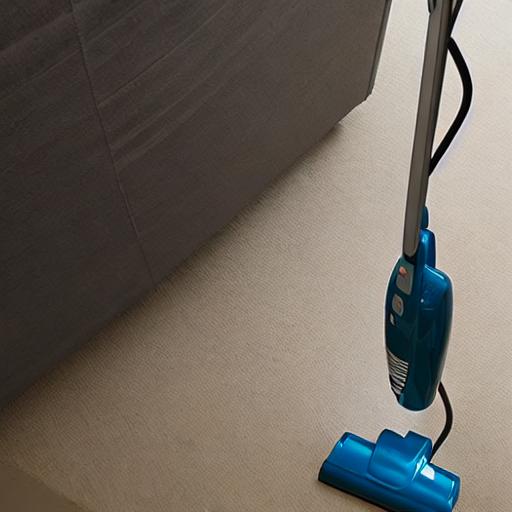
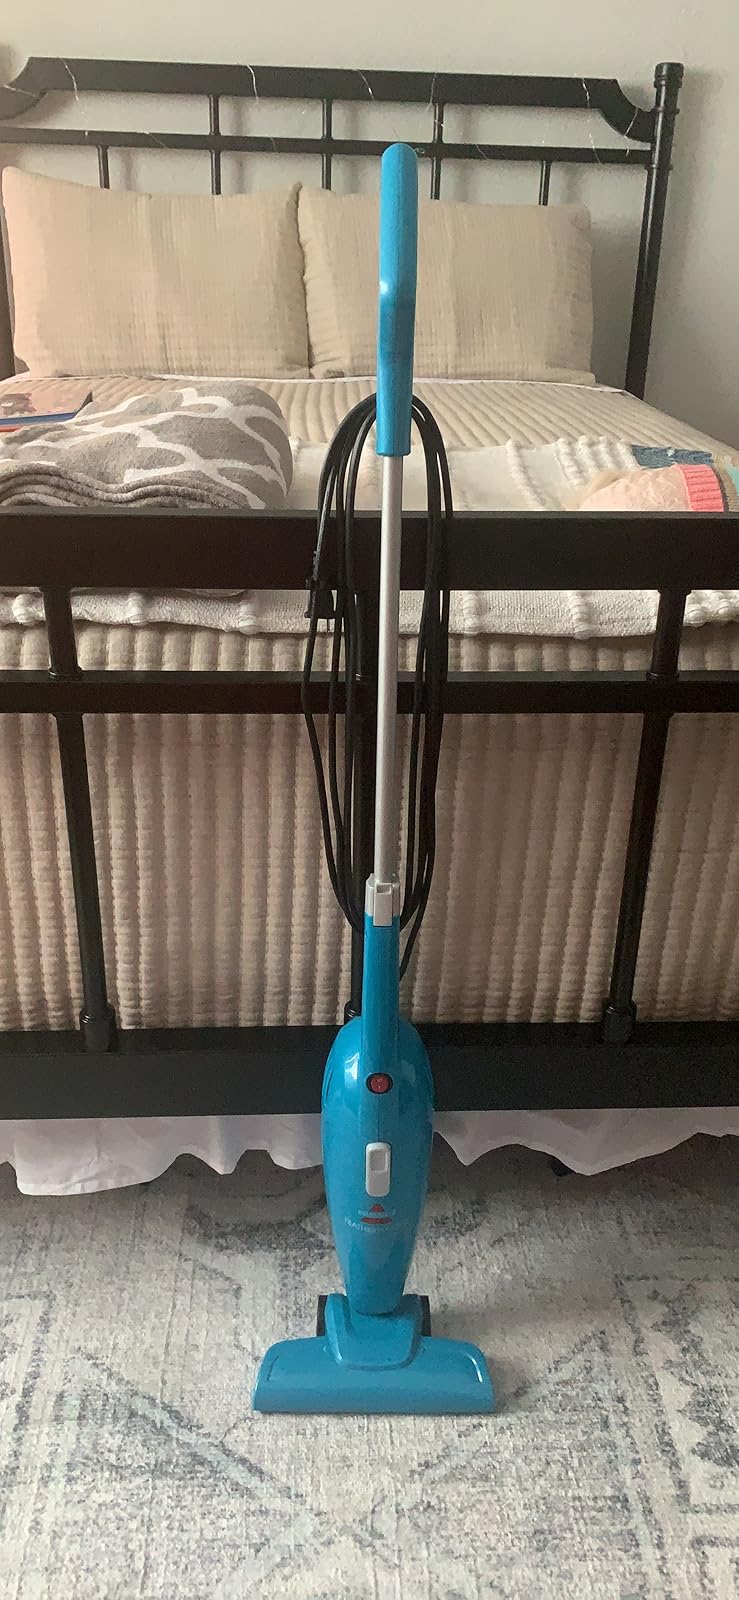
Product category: items_vacuum
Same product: no